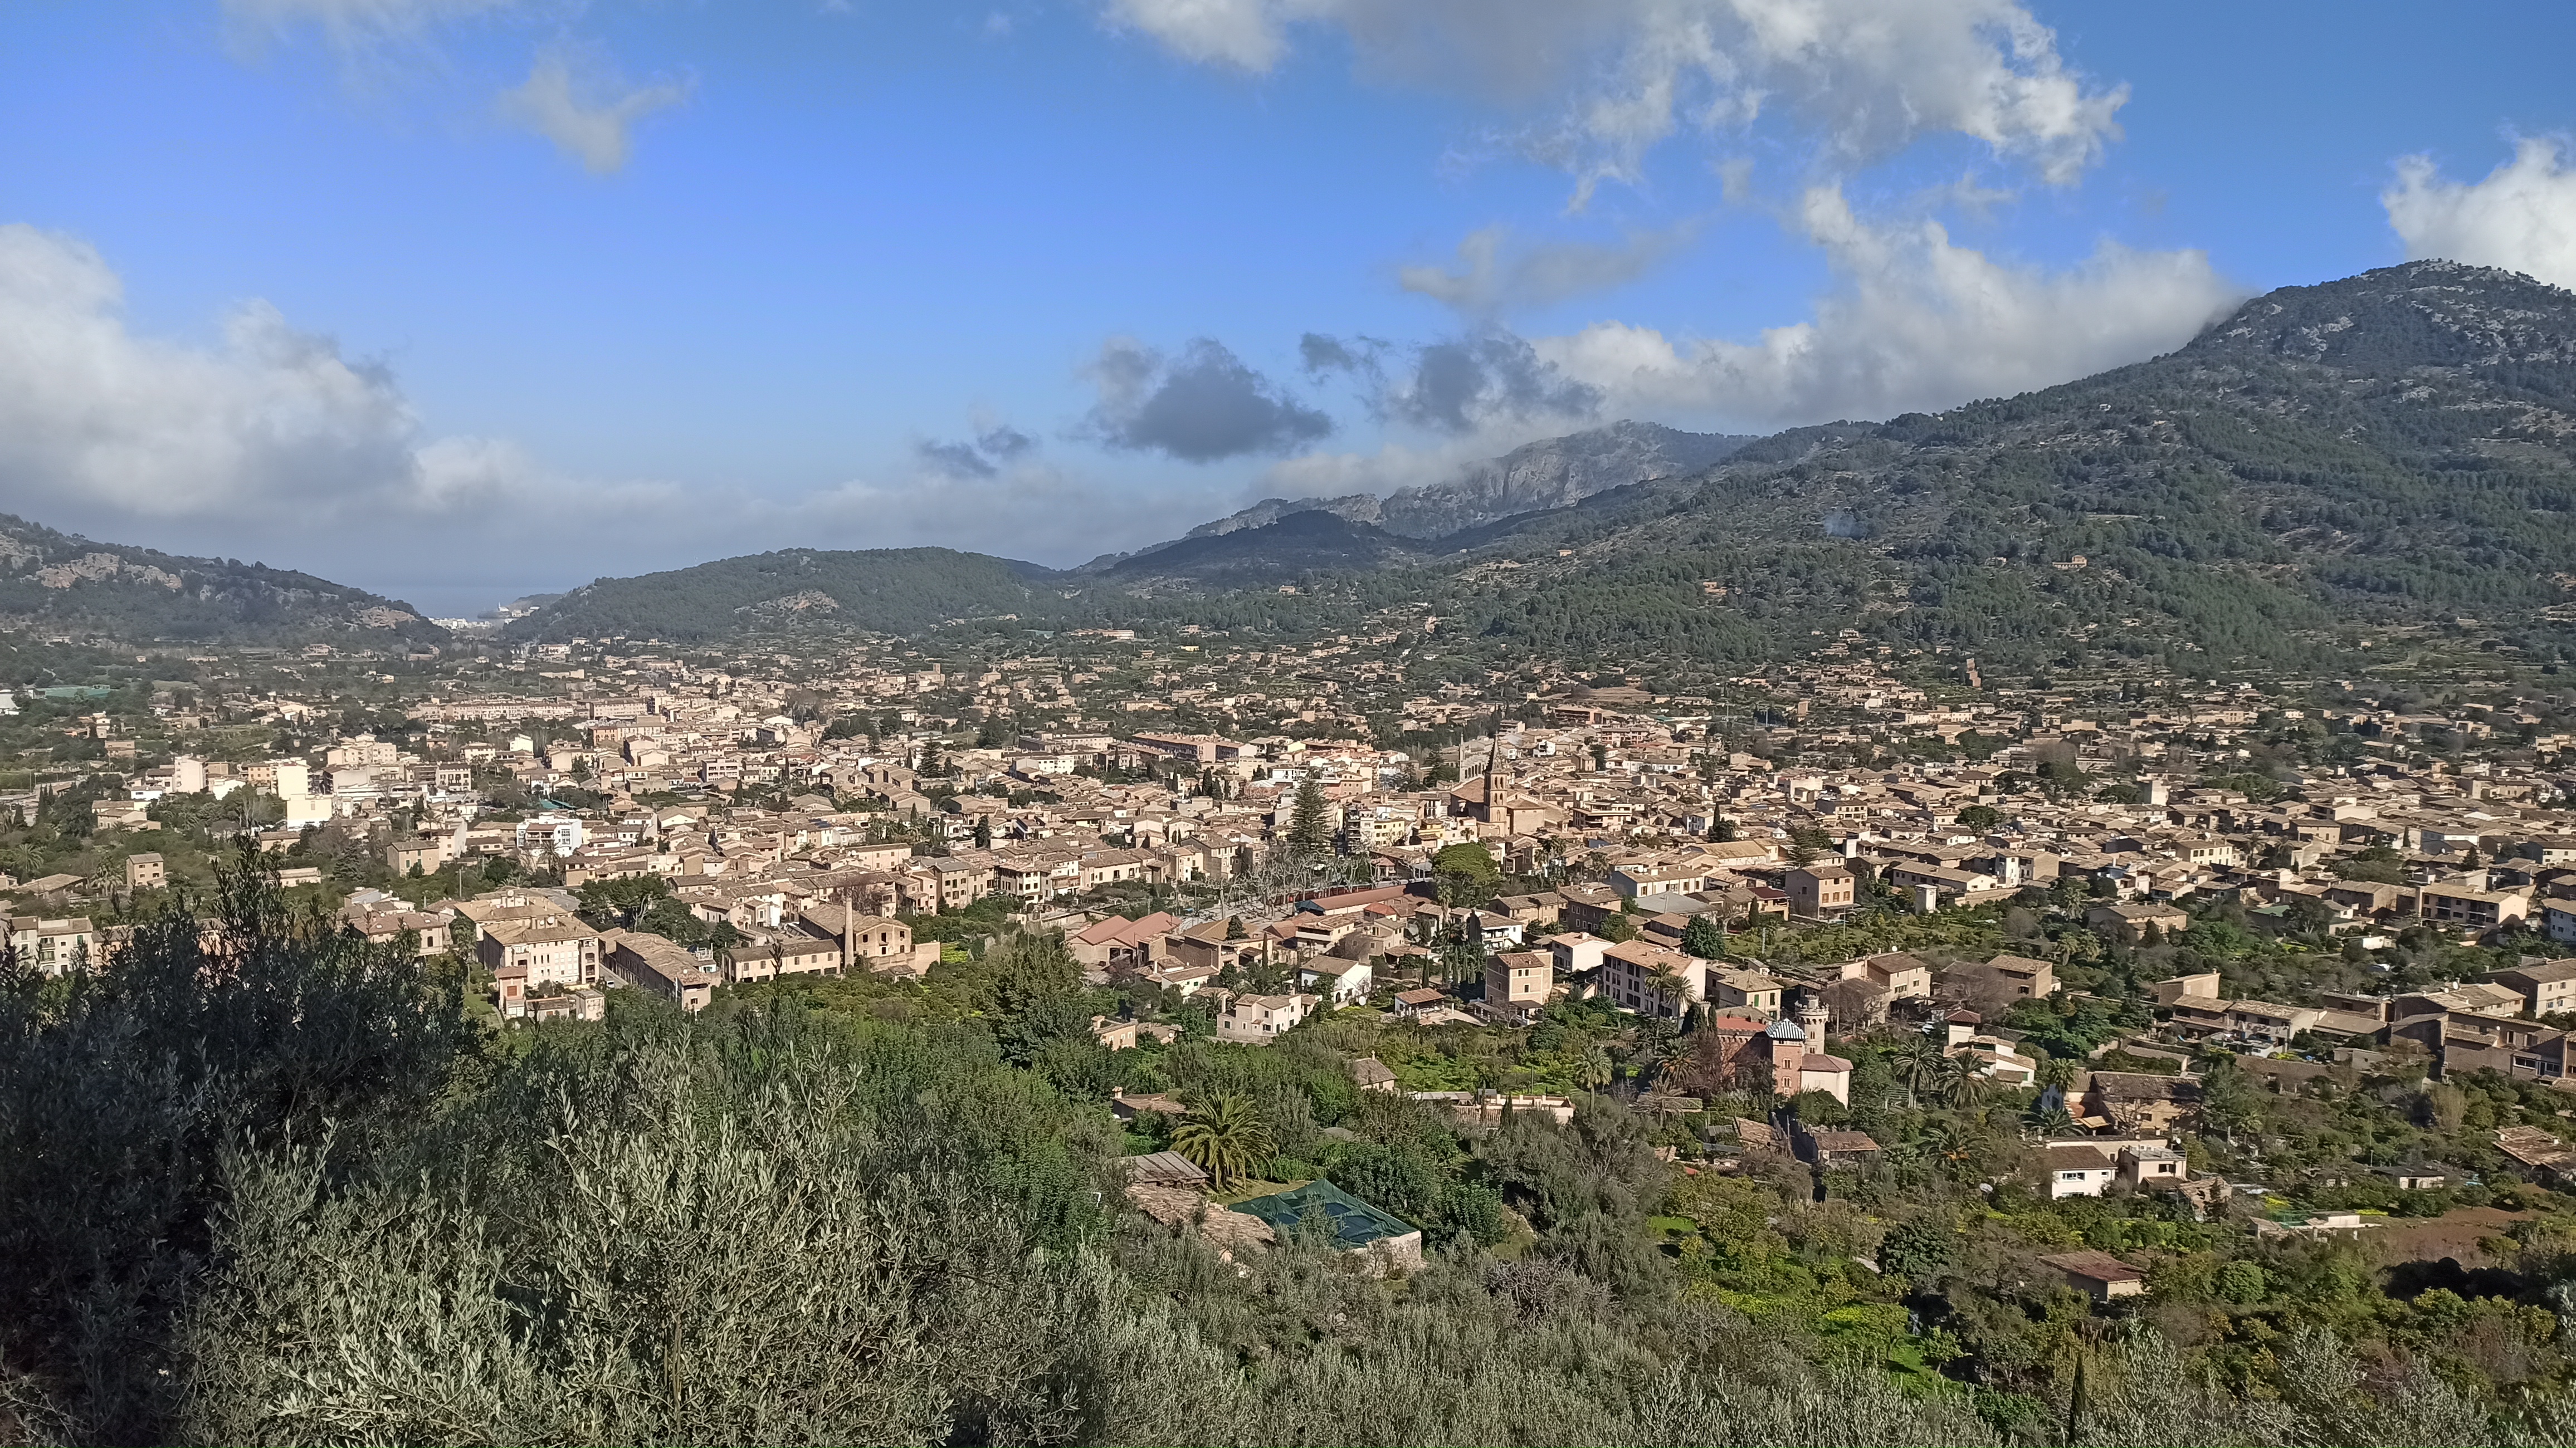
soller, cloud, sky, mountain, building, plant, azure, tree, cumulus, mountainous landforms, cityscape, mountain range, horizon, residential area, city, landscape, metropolitan area, natural landscape, hill, house, hill station, plateau, meteorological phenomenon, suburb, bird's eye view, valley, ridge, rock, chaparral, village, shrubland, tourism, ancient history, mountain village, history, aerial photography, vacation, evening, skyline